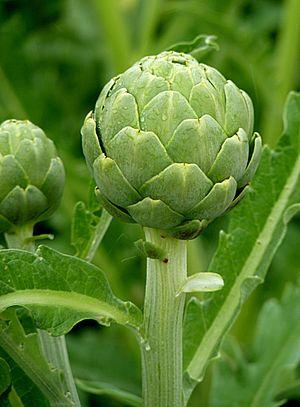
Artichaut, dans un jardin familial à Tourcoing (Nord), France.